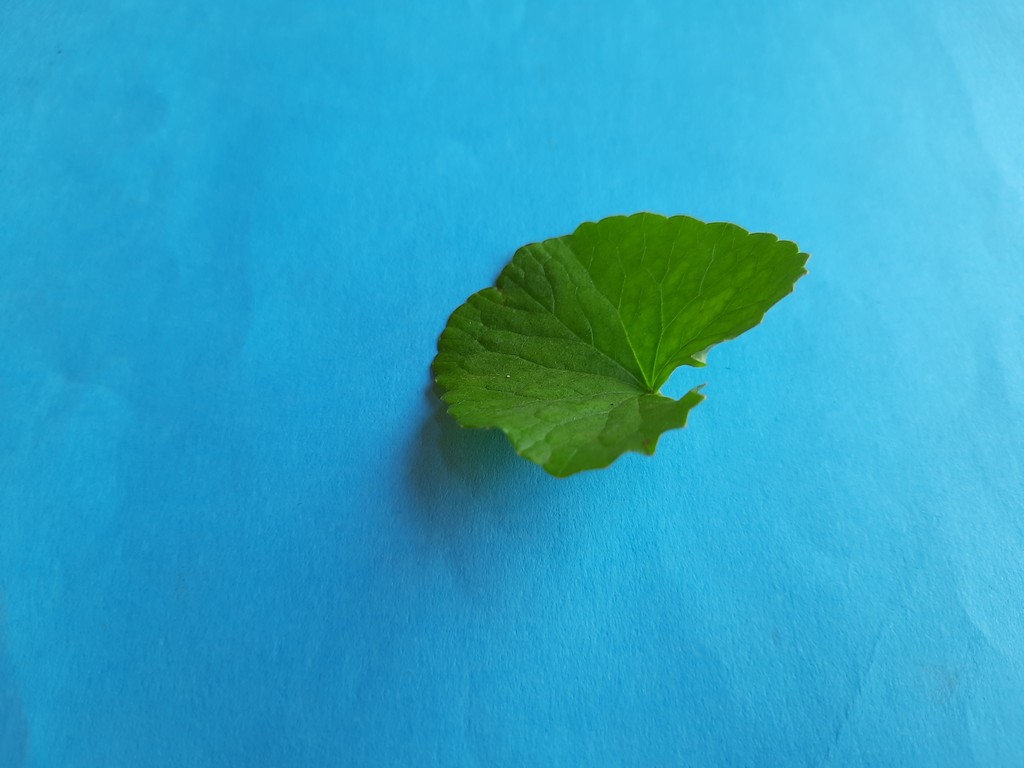
Label: Healthy